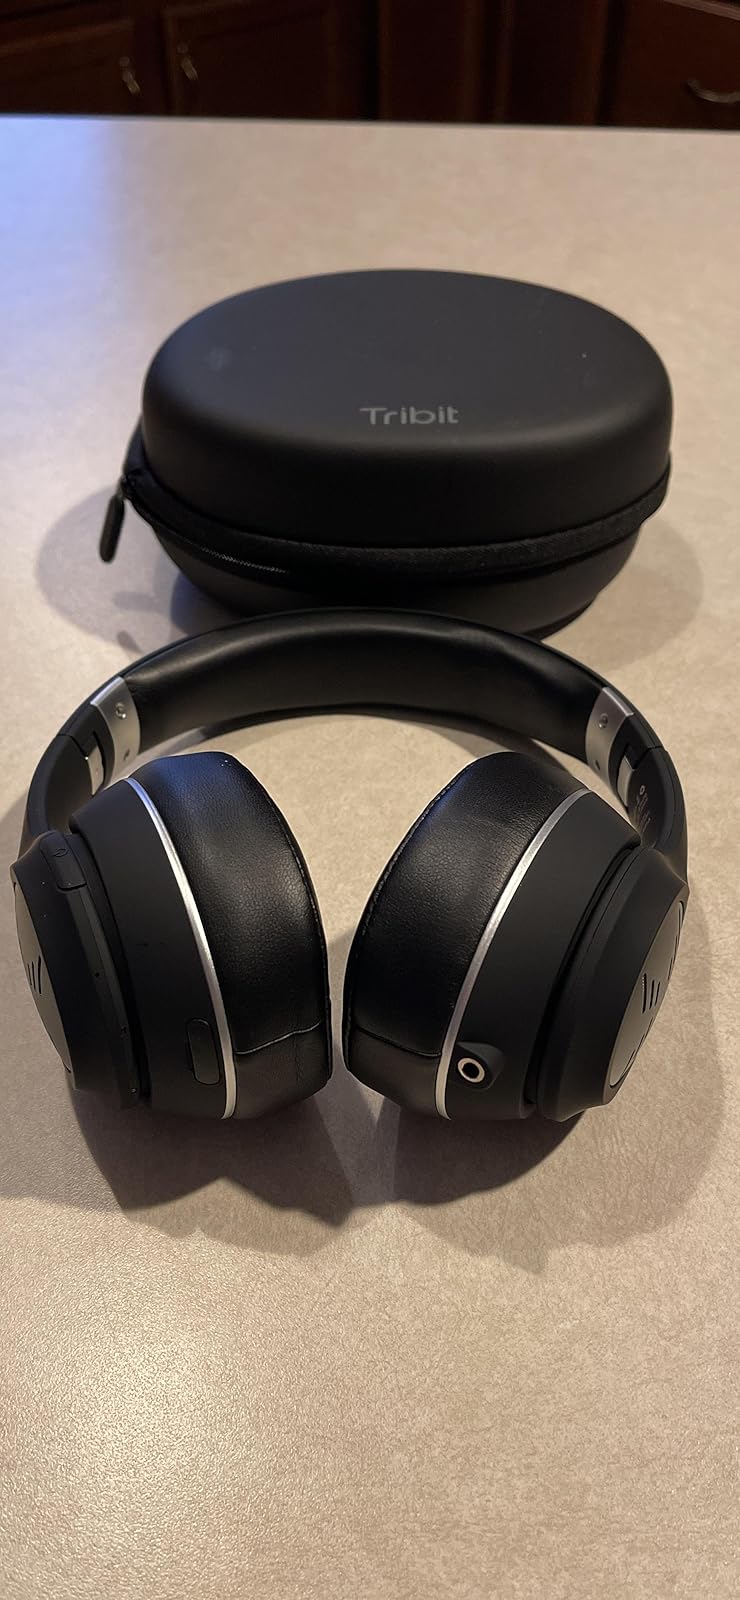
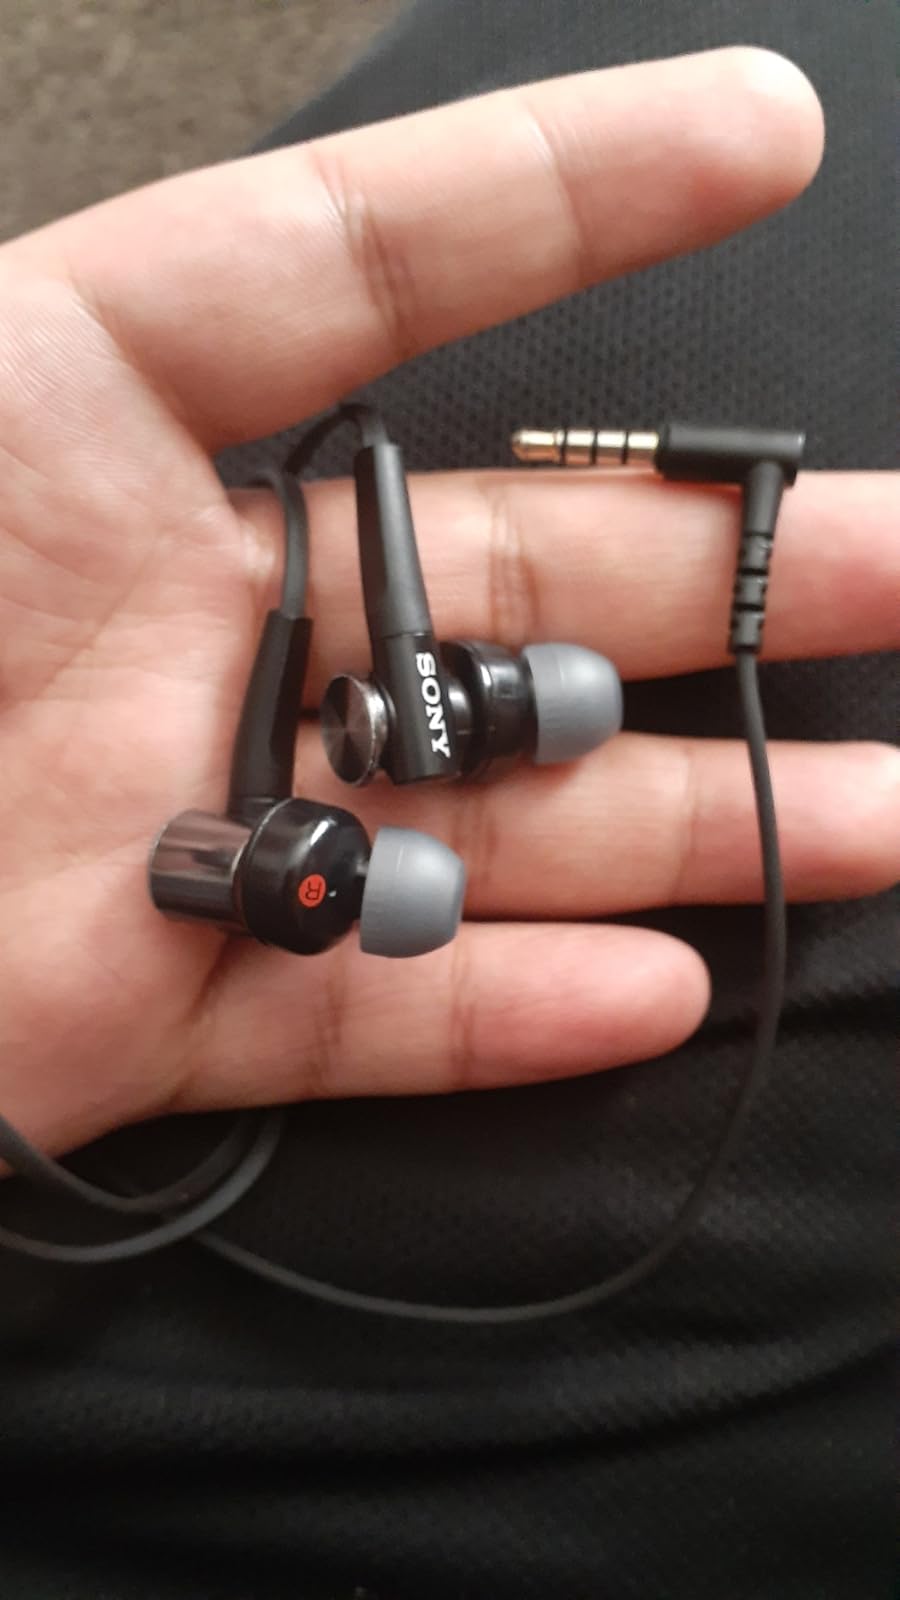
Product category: headphones
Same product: no